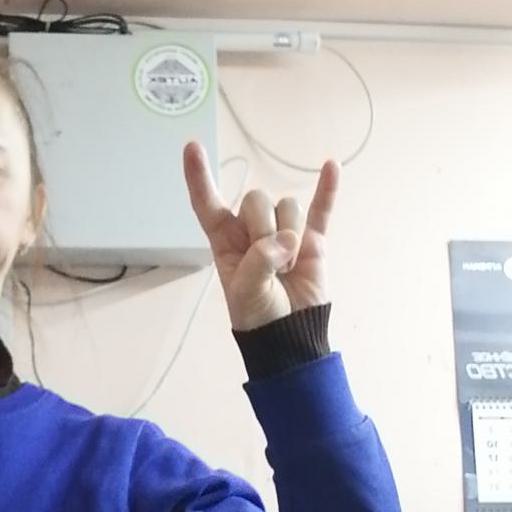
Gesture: rock